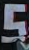
Number: 5